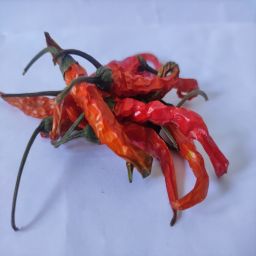
Crop: Chile Pepper
Quality: Dried